Channel Orange

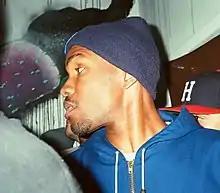
Ocean (photographed in 2011) mused over past experiences and pure fantasy when writing the album.

Although Ocean had creative freedom for both projects, he felt more confident as a songwriter for "Channel Orange" and typed his lyrics on a laptop rather than composing in his head as he had done for "Nostalgia, Ultra". Since transitioning from writing for other artists, he had been influenced by his "gloriously painful love life" when writing songs. For his lyrics, Ocean used both his past personal experiences and imagination to compose narratives for songs. He was inspired to write the song "Crack Rock" by stories he heard sitting in on Narcotics Anonymous and Alcoholics Anonymous groups mentored by his grandfather, who also dealt with substance abuse in his youth. In an interview for "The Guardian", Ocean expressed uncertainty about his penchant for darker subject matter, but speculated that "those were the colours I had to work with on those days. ... I mean, 'experience' is an interesting word. I just bear witness."